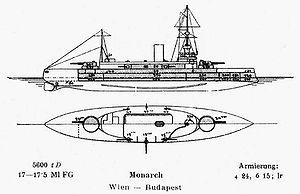
La classe Monarch est la deuxième classe de cuirassés de type Pré-Dreadnought construite pour la marine austro-hongroise.